Copenhagen

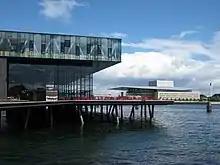
The Royal Danish Playhouse (left) and Opera House (background, right)

Christianshavn lies to the southeast of Indre By on the other side of the harbour. The area was developed by Christian IV in the early 17th century. Impressed by the city of Amsterdam, he employed Dutch architects to create canals within its ramparts which are still well preserved today. The canals themselves, branching off the central Christianshavn Canal and lined with house boats and pleasure craft are one of the area's attractions. Another interesting feature is Freetown Christiania, a fairly large area which was initially occupied by squatters during student unrest in 1971. Today it still maintains a measure of autonomy. The inhabitants openly sell drugs on "Pusher Street" as well as their arts and crafts. Other buildings of interest in Christianshavn include the Church of Our Saviour with its spiralling steeple and the magnificent Rococo Christian's Church. Once a warehouse, the North Atlantic House now displays culture from Iceland and Greenland and houses the Noma restaurant, known for its Nordic cuisine.